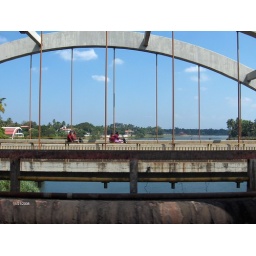
The bridge over beautiful blue water at Cochin.